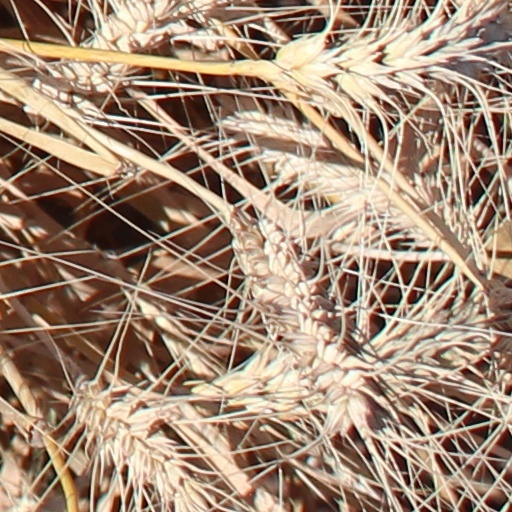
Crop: wheat